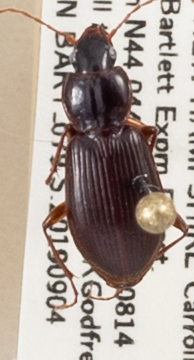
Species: Synuchus impunctatus
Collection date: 2019-09-04
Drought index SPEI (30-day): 0.27
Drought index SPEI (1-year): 0.966
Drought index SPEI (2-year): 0.732